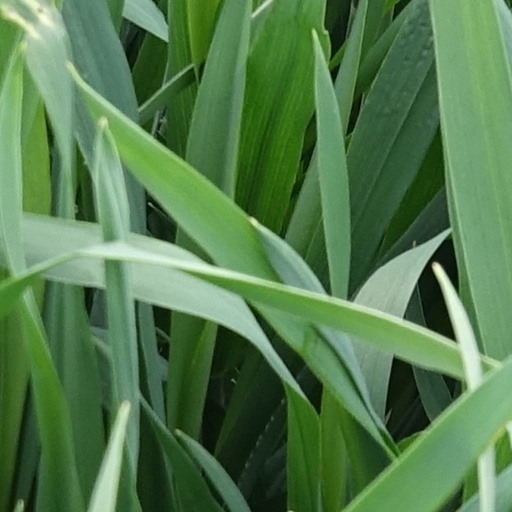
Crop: wheat